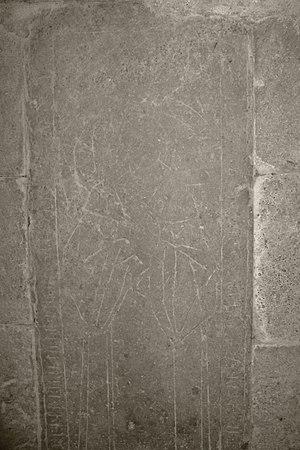
Guillaume II de Joyeuse inhumé sous cette dalle à Joyeuse (Ardèche)
Joyeuse est une commune française, située dans le département de l’Ardèche en région Auvergne-Rhône-Alpes.
L'église Saint-Pierre est une église située à Joyeuse, en France.